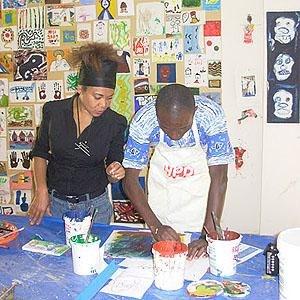
L’art-thérapie est une méthode visant à utiliser le potentiel d'expression artistique et la créativité d'une personne à des fins psychothérapeutiques ou de développement personnel.